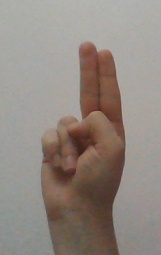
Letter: taa